Hispanic and Latino Americans

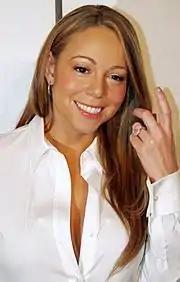
Mariah Carey's father was of African American and Afro-Venezuelan descent, while her mother is of Irish descent.

Soccer is a common sport for Hispanics from outside of the Caribbean region, particularly immigrants. They have played a major role in boosting the sport's popularity in the United States. Baseball is common among Caribbean Hispanics. They and their culture now form a major part of the fanbase and players in MLB.